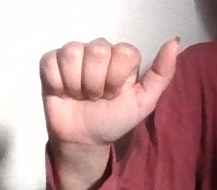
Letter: dhad